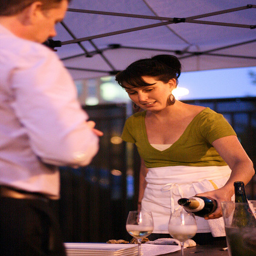
A woman pouring a glass of wine near a man.
A woman is pouring a bottle of wine into wine glasses.
A lady pouring champagne into two glasses while a man waits for his glass.
A waitress pouring wine into a glass for a man.
A young woman in an apron is pouring a glass of wine.